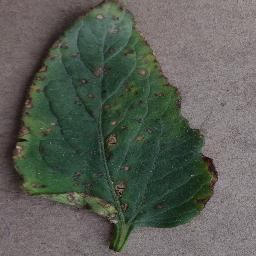
Label: Tomato___Bacterial_spot